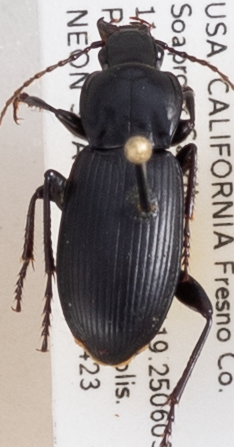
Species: Pterostichus ordinarius
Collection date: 2018-04-23
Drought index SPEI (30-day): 0.746
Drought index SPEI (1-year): -0.348
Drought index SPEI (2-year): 0.71